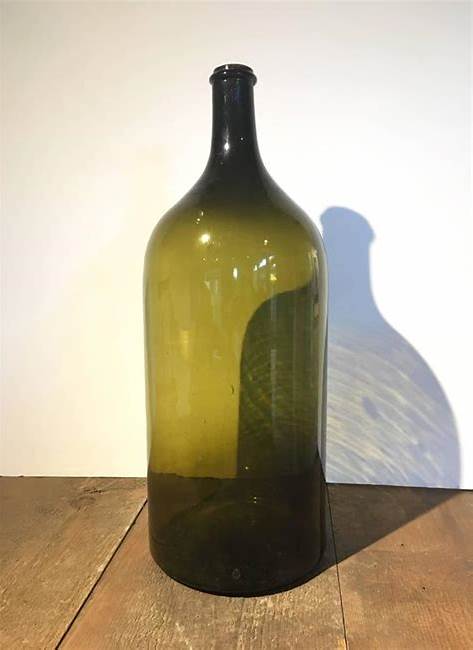
Waste category: glass